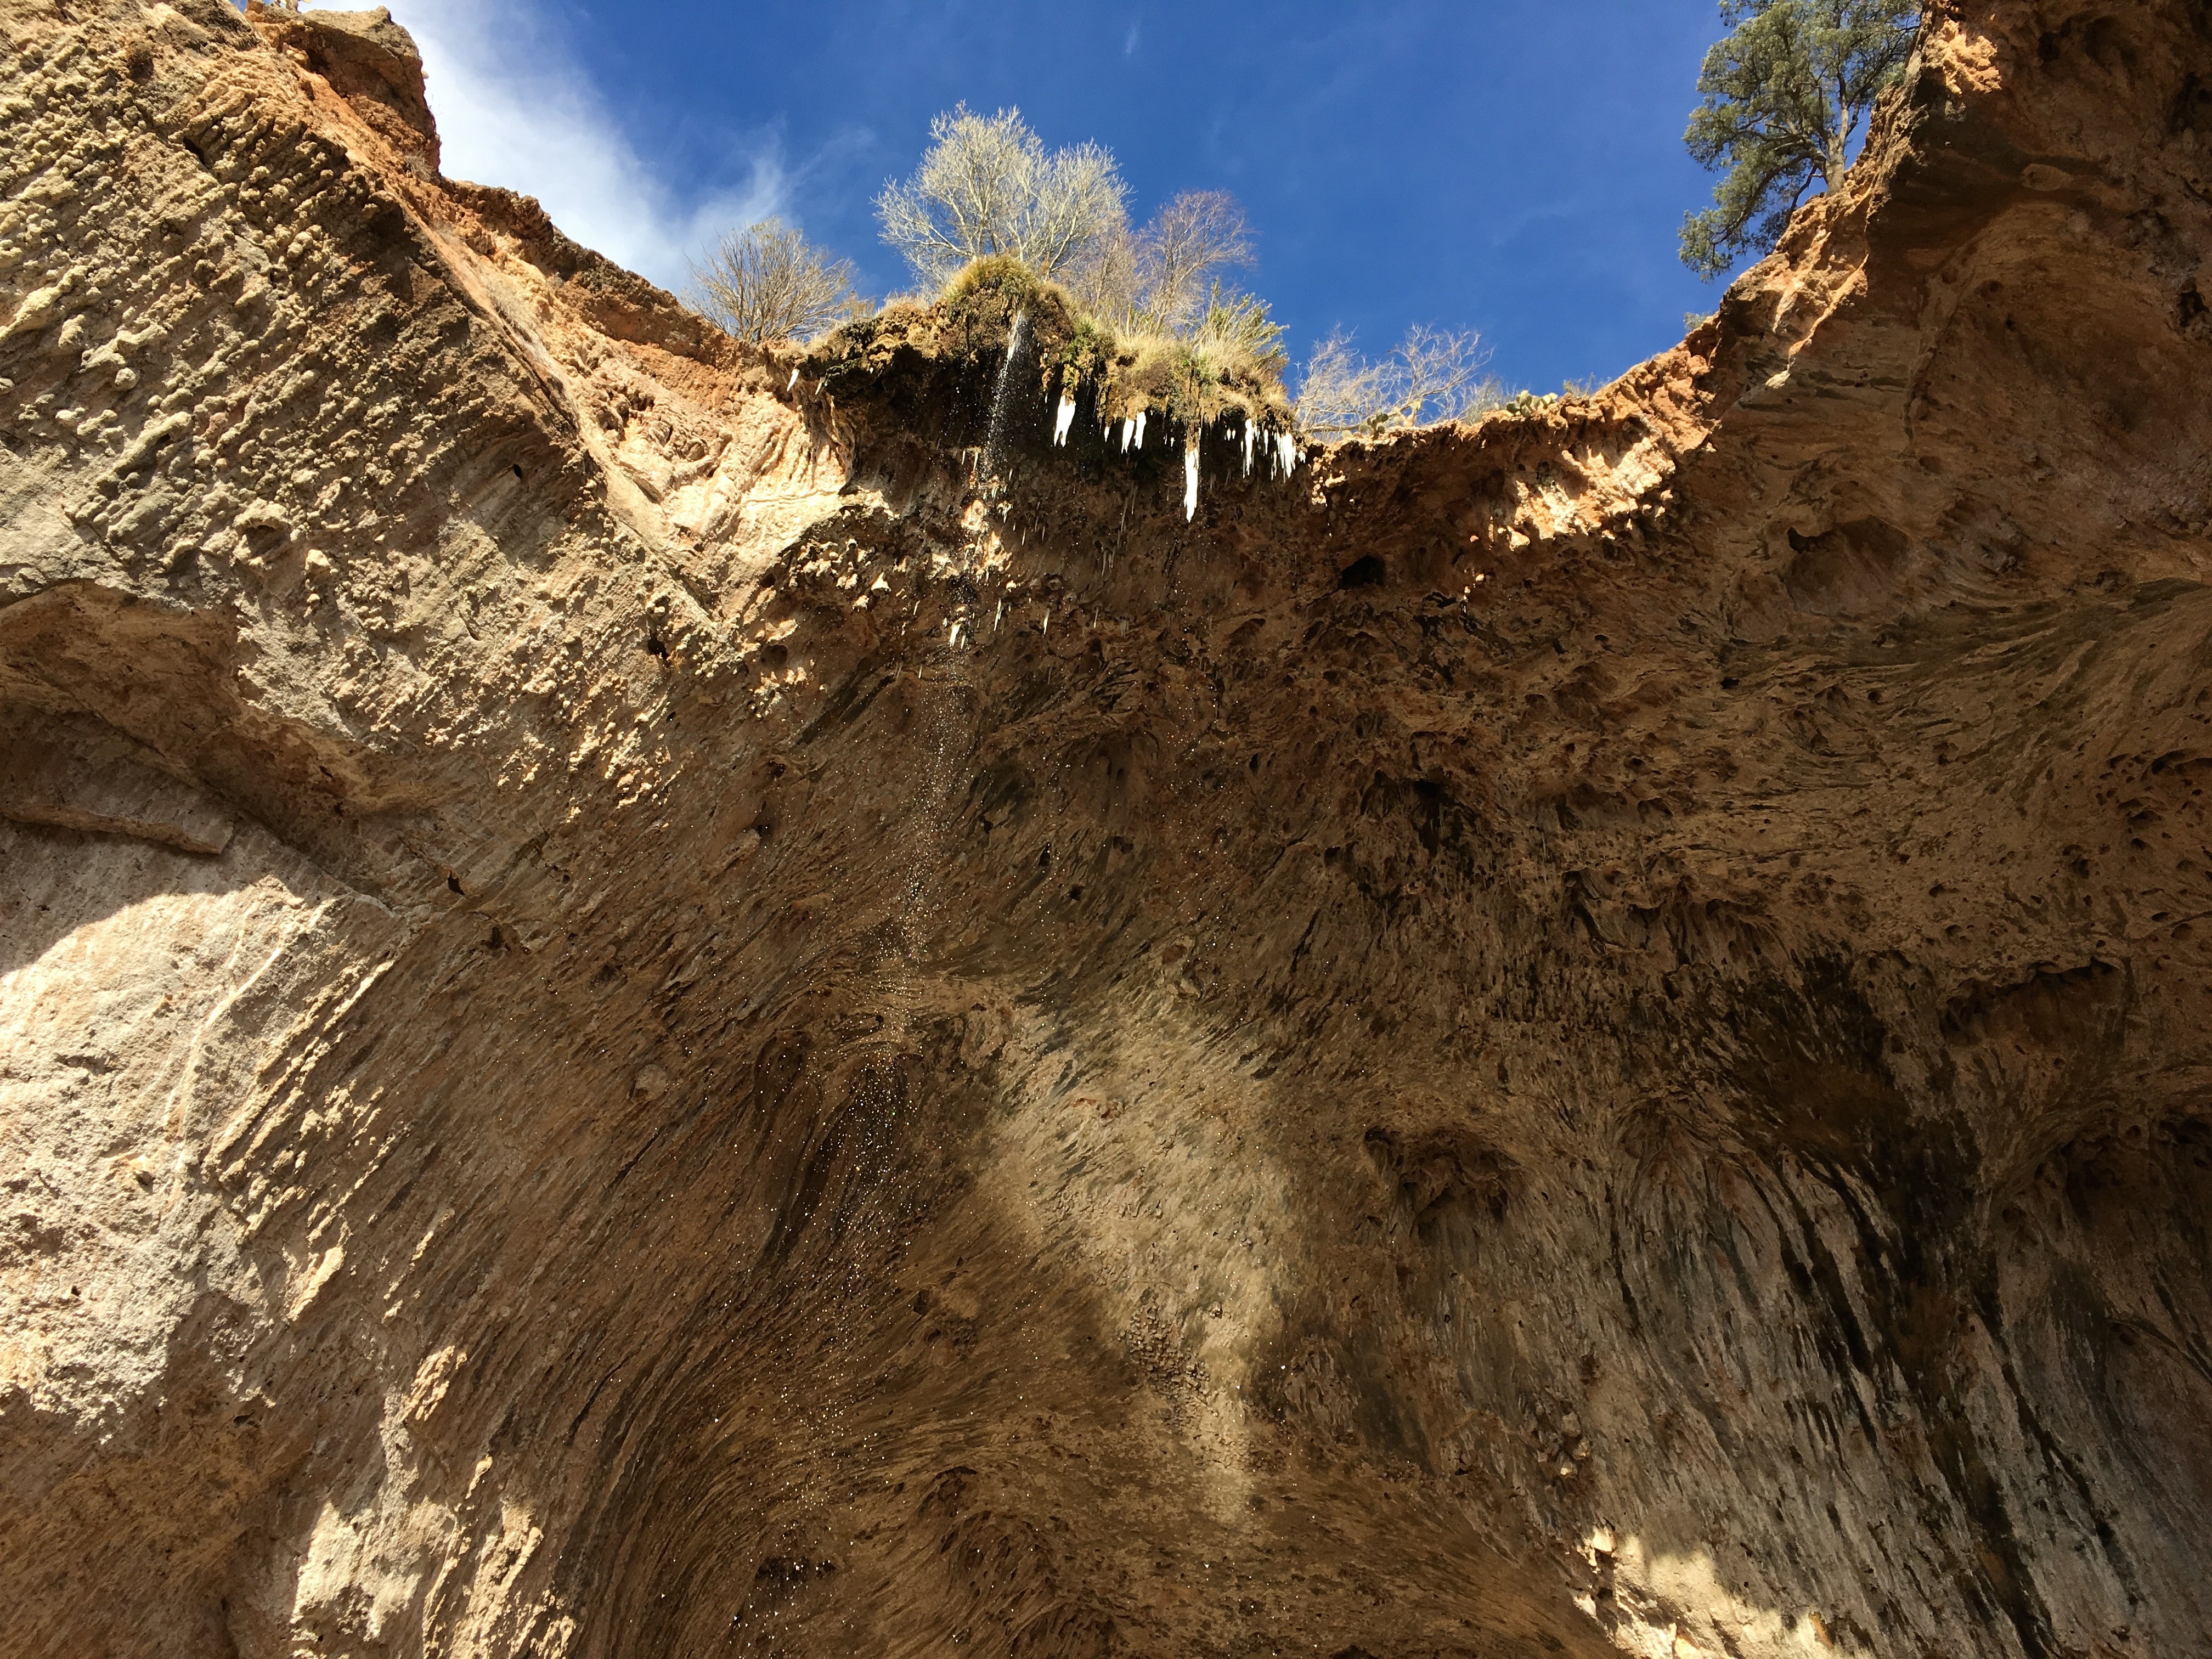
landscape, rock, valley, formation, arch, soil, canyon, terrain, geology, badlands, plateau, wadi, landform, ancient history, geographical feature